Breiðafjörður

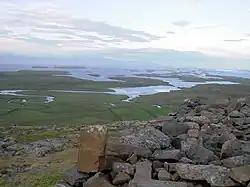
Hvammsfjörður, an arm or foot! of Breiðafjörður

During the Middle Ages, especially in the 12th century, there was a monastery of Augustine monks on the island of Flatey which formed an important centre of Icelandic culture. The most extensive medieval manuscript, the "Flateyjarbók" was written there. Afterwards, the island was an important trading post and also home to a printing press.